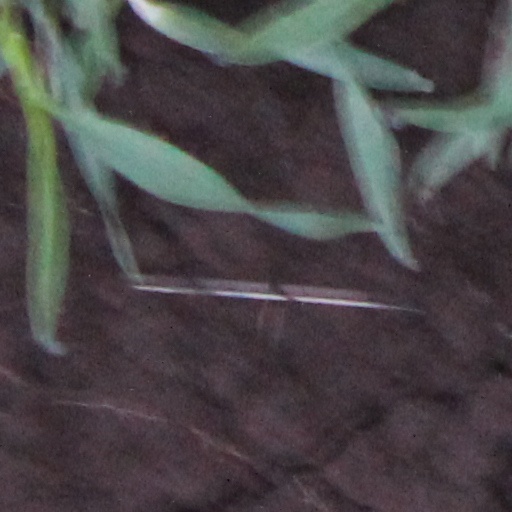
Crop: wheat